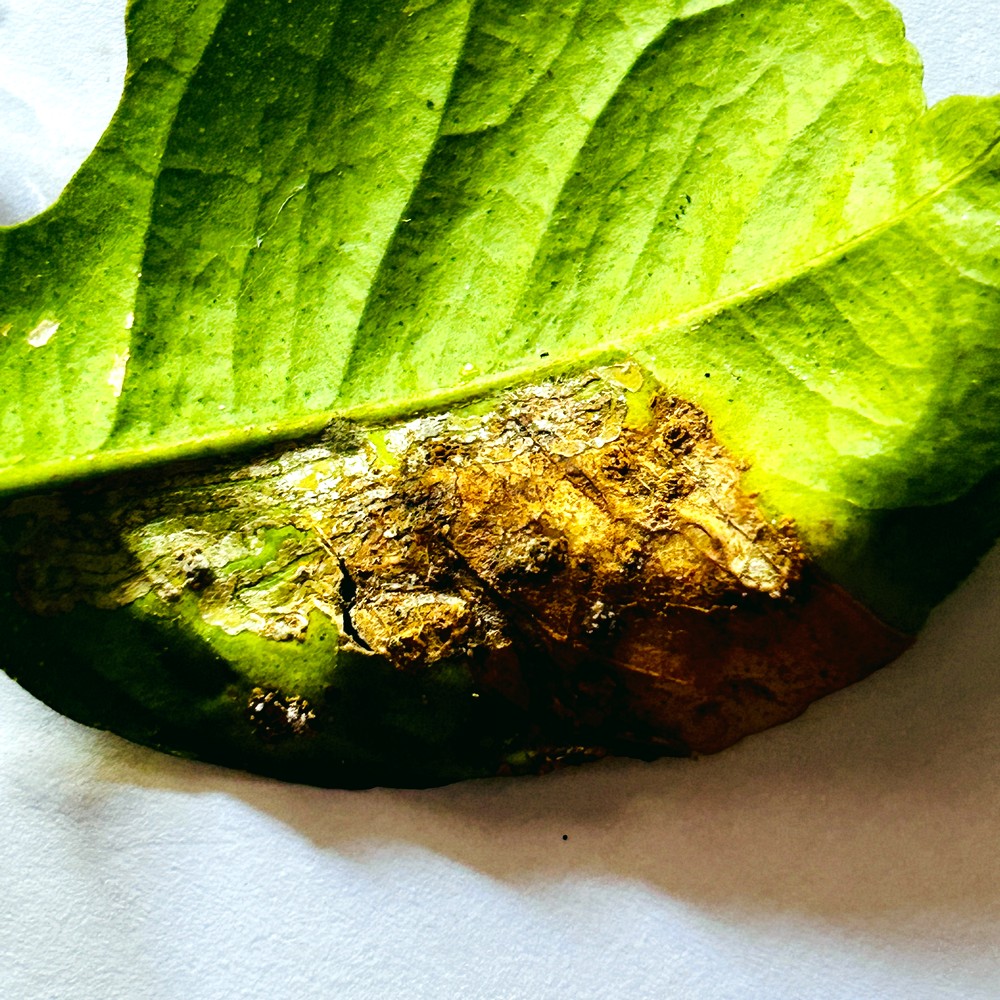
Label: Citrus Canker